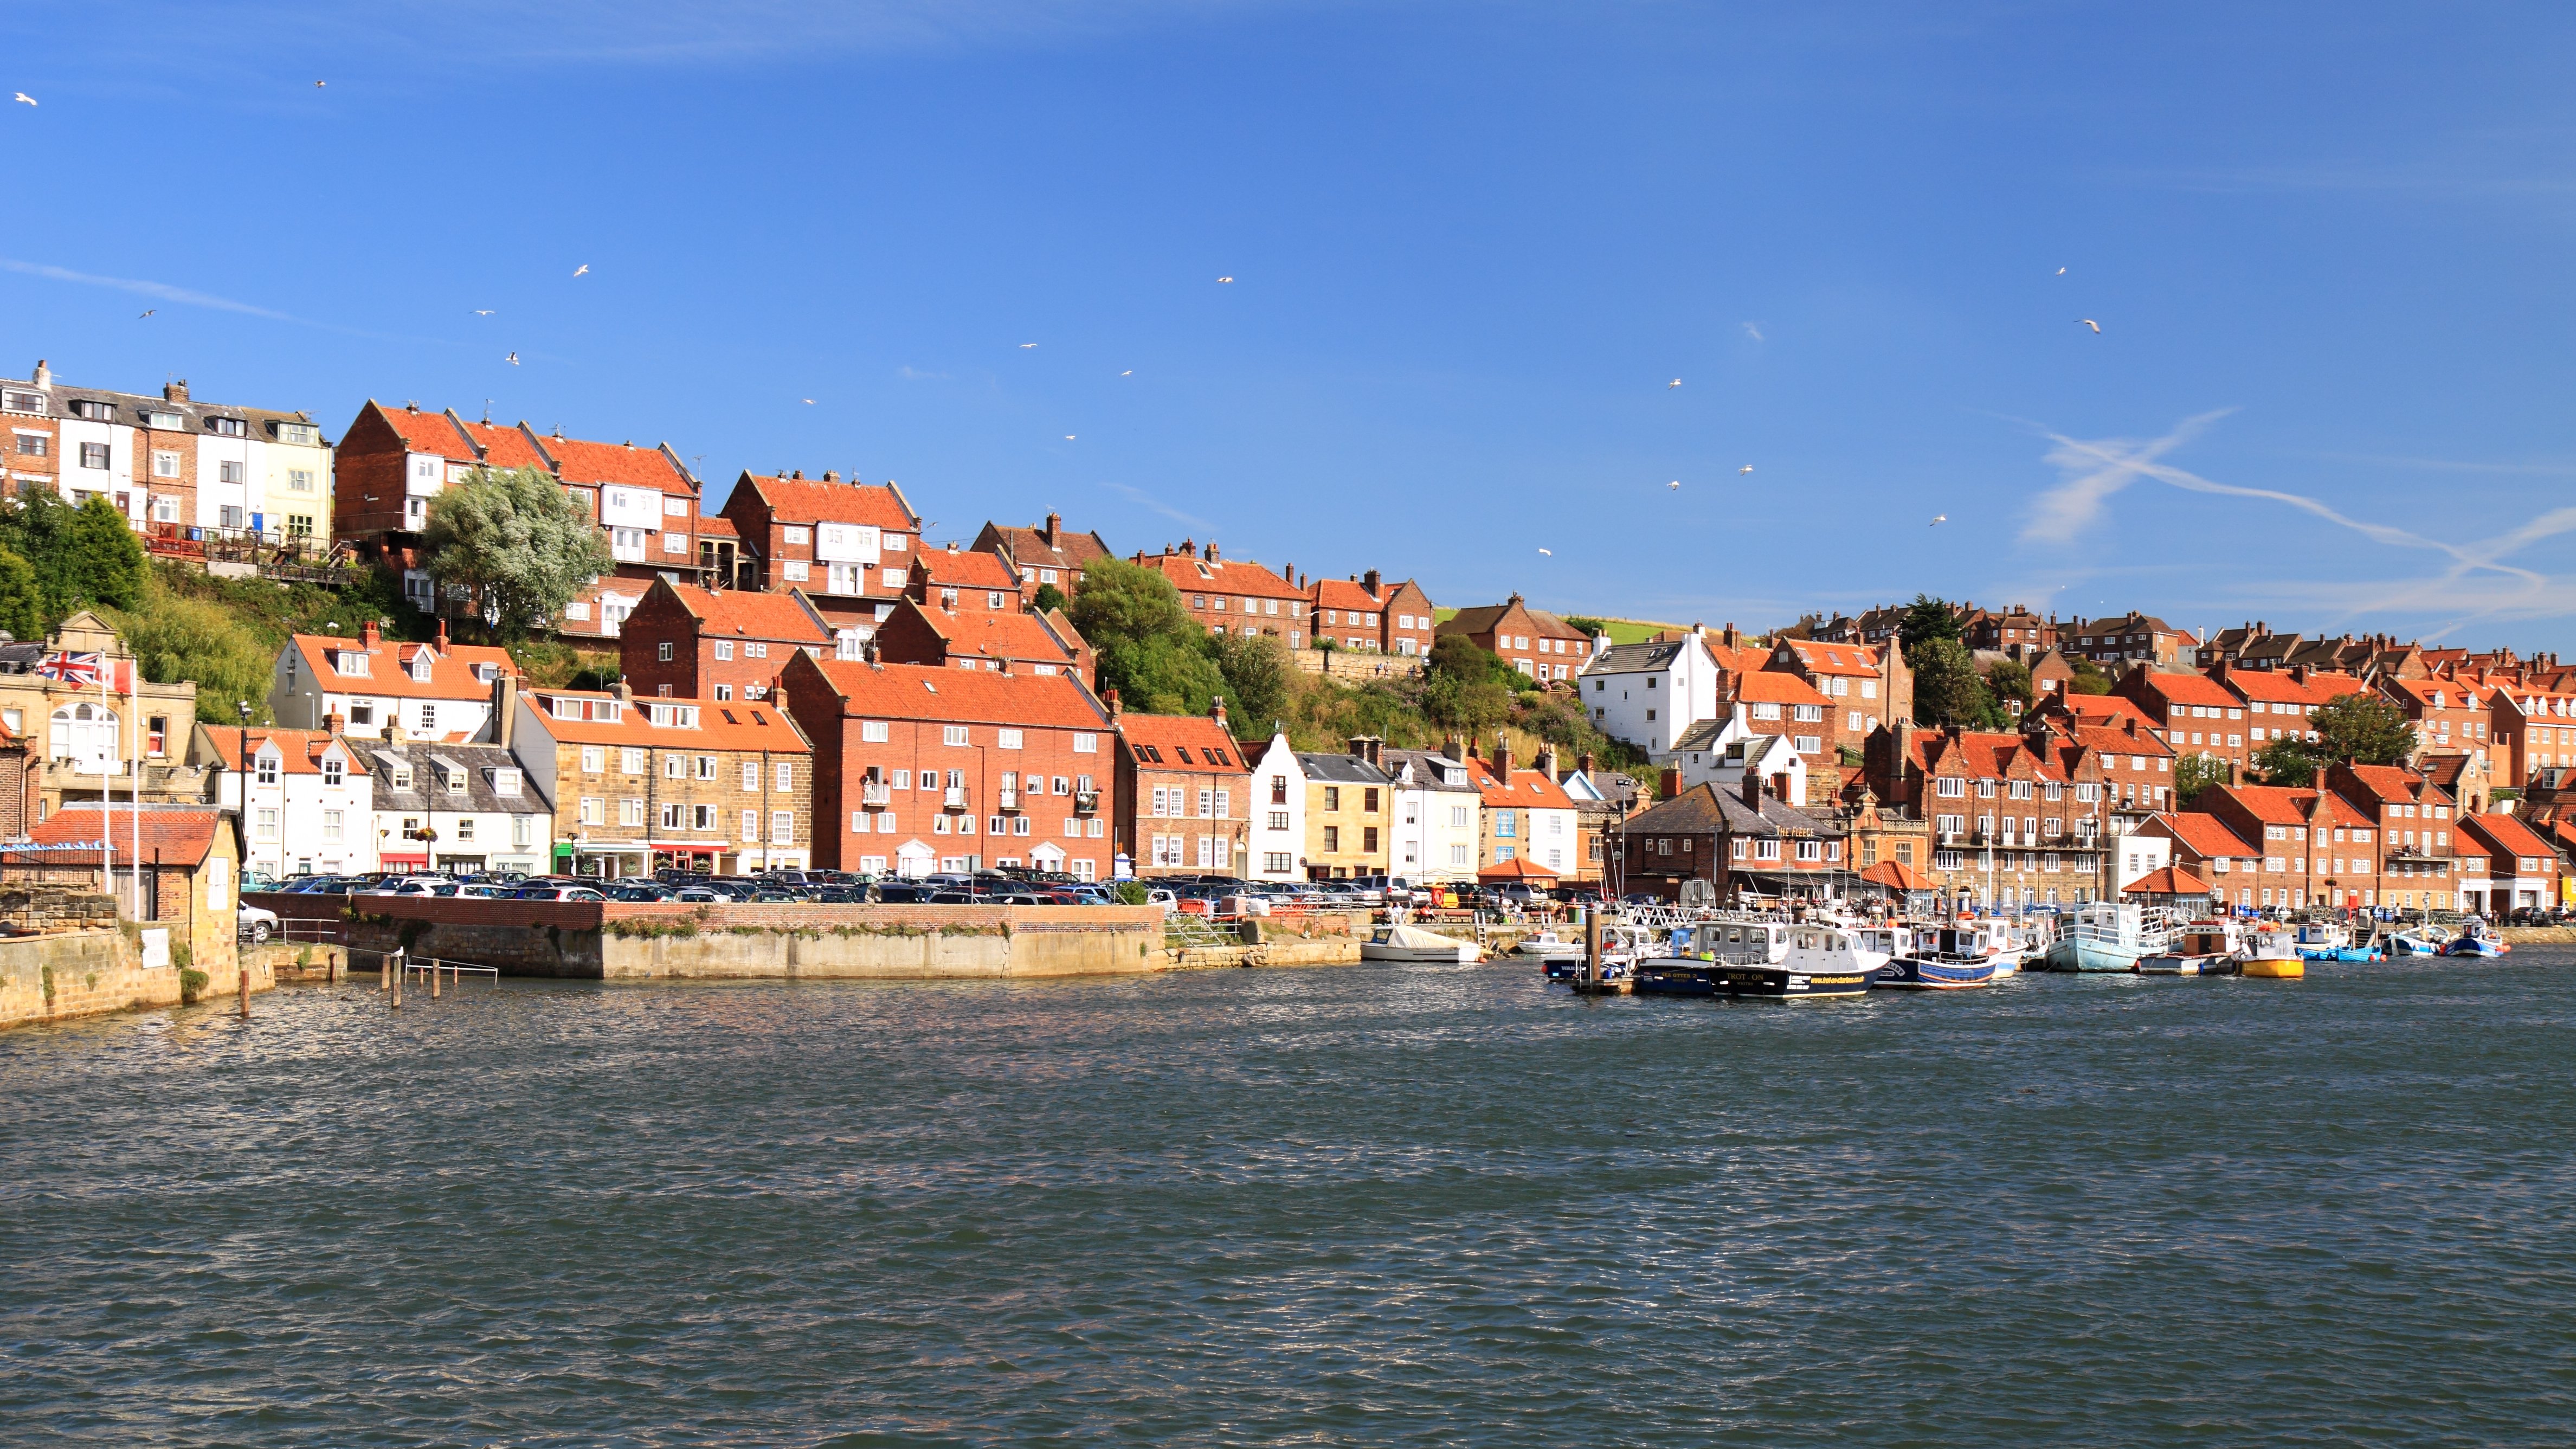
sea, coast, water, architecture, sky, house, town, building, river, cityscape, panorama, vacation, village, vehicle, bay, harbor, port, waterway, body of water, england, sunny, yorkshire, houses, channel, whitby, landform, geographical feature